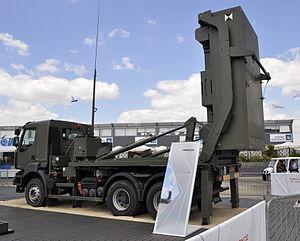
Lanceur terrestre du missile ""VL Mica"" Exposition MBDA au salon du Bourget 2015"
L'Armée royale du Maroc est l'armée de terre des Forces armées royales du Maroc. Elle a été créée à la veille de l'indépendance du pays en 1956 par le roi Mohammed V, grand-père de Mohammed VI, roi actuel du Maroc.
Le missile français anti-aérien MICA a été conçu pour remplacer à la fois le Super 530D et le Matra R550 Magic II, équipant les Mirage 2000 et le Rafale, pour les engagements au-delà de la portée visuelle. Le MICA remplit donc les missions qui nécessitent habituellement l'emploi de deux missiles, par exemple AIM-120 AMRAAM et AIM-9 Sidewinder. Avec ses 112 kg, soit de 50 kg inférieur à celui d'un AIM-120A, il affiche une portée comparable, qui de 60 km pour la version IR et 80 km pour la version EM, tout en obtenant une très grande manœuvrabilité grâce à ses gouvernes aérodynamiques et surtout à la poussée vectorielle dont il est le premier missile occidental à bénéficier, égale à celle de l'AIM-9 Sidewinder pourtant plus léger de 27 kg.
L'industrie française emploie 2,7 millions de salariés qui représente 10 % du PIB national en 2016. Le chiffre d'affaires s'élève à 870 milliards d'euro hors taxe. Ainsi on retrouve 235 000 entreprises industrielles.